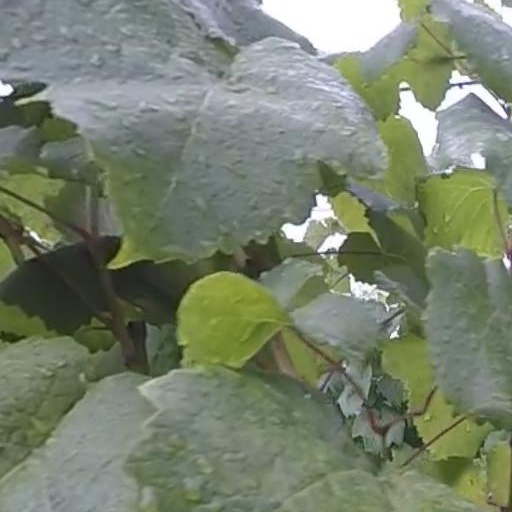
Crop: grape